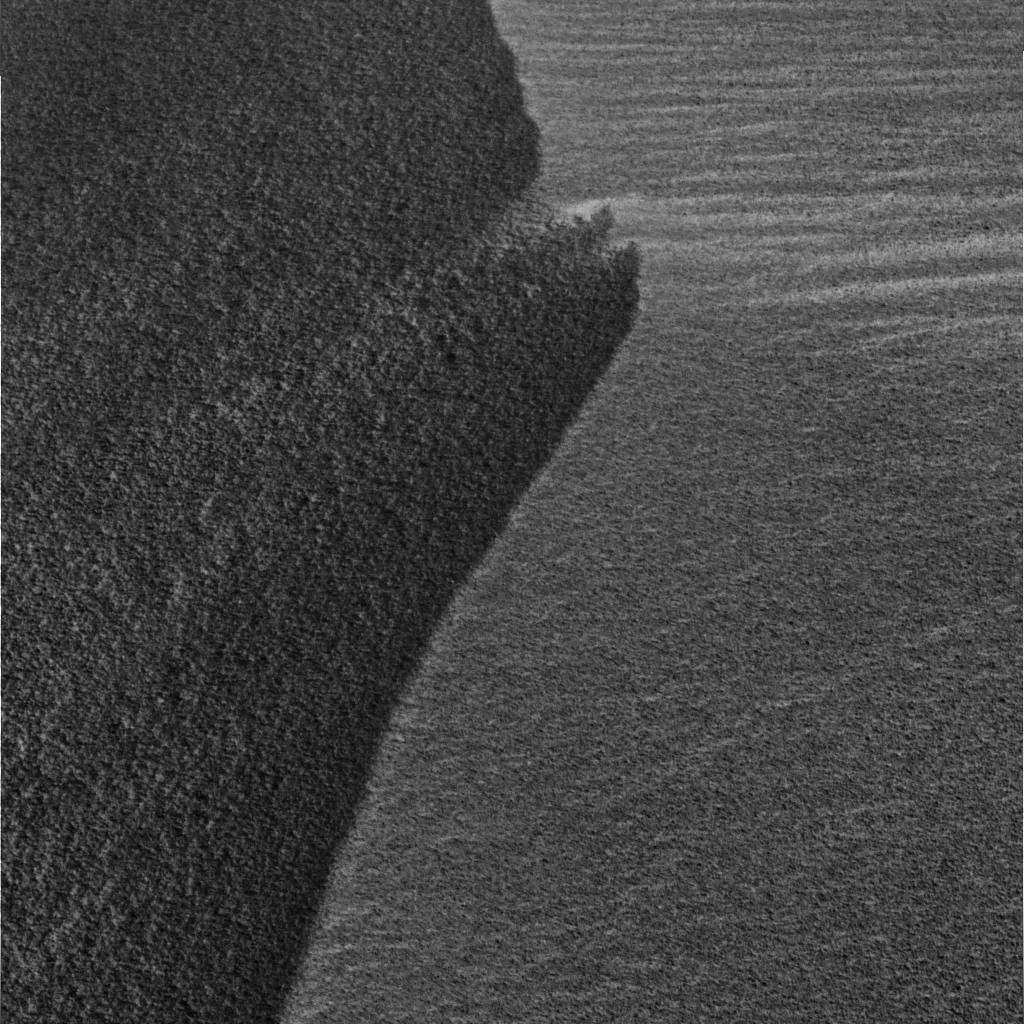
Surface features visible: Dunes/Ripples, Soil, Spherules, Nearby Surface